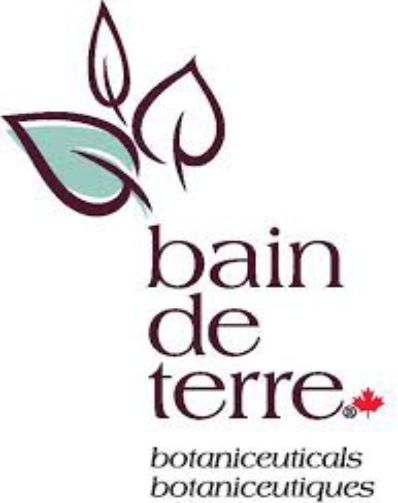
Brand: bain de terre-2
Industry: Necessities